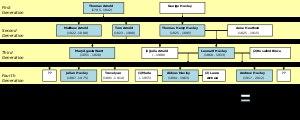
Sir Julian Sorell Huxley est un biologiste britannique, théoricien de l'eugénisme, auteur et internationaliste, connu pour ses livres de vulgarisation sur la science. Il a été le premier directeur de l'UNESCO et a fondé le WWF.